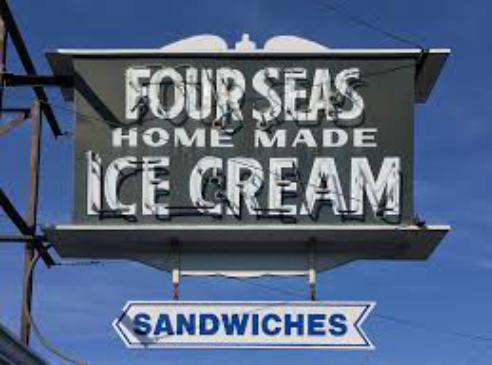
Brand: Four Seas Ice Cream
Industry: Food